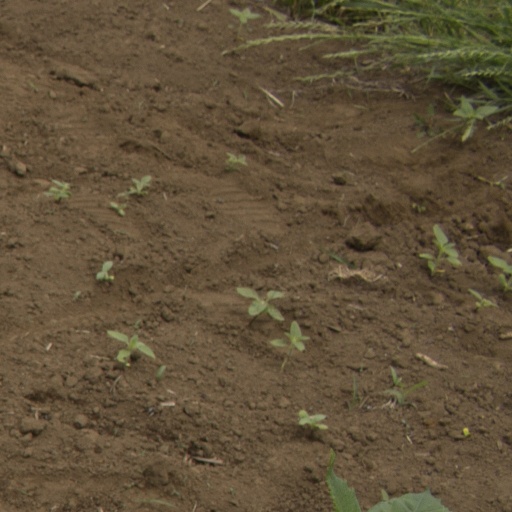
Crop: Jerusalem artichoke